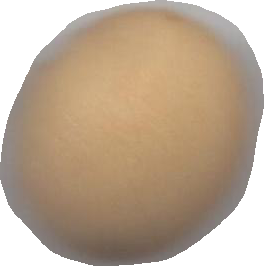
Variety: Dega